Palazzo Dolfin Manin

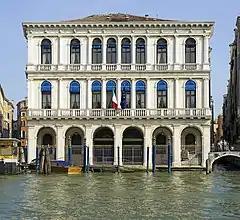
Palazzo Dolfin Manin

Palazzo Dolfin Manin is a palace in the "sestiere" of San Marco on the Canal Grande of Venice, northern Italy. It is located near the Palazzo Bembo and Palazzo Dandolo Paolucci, not far from the Rialto Bridge.